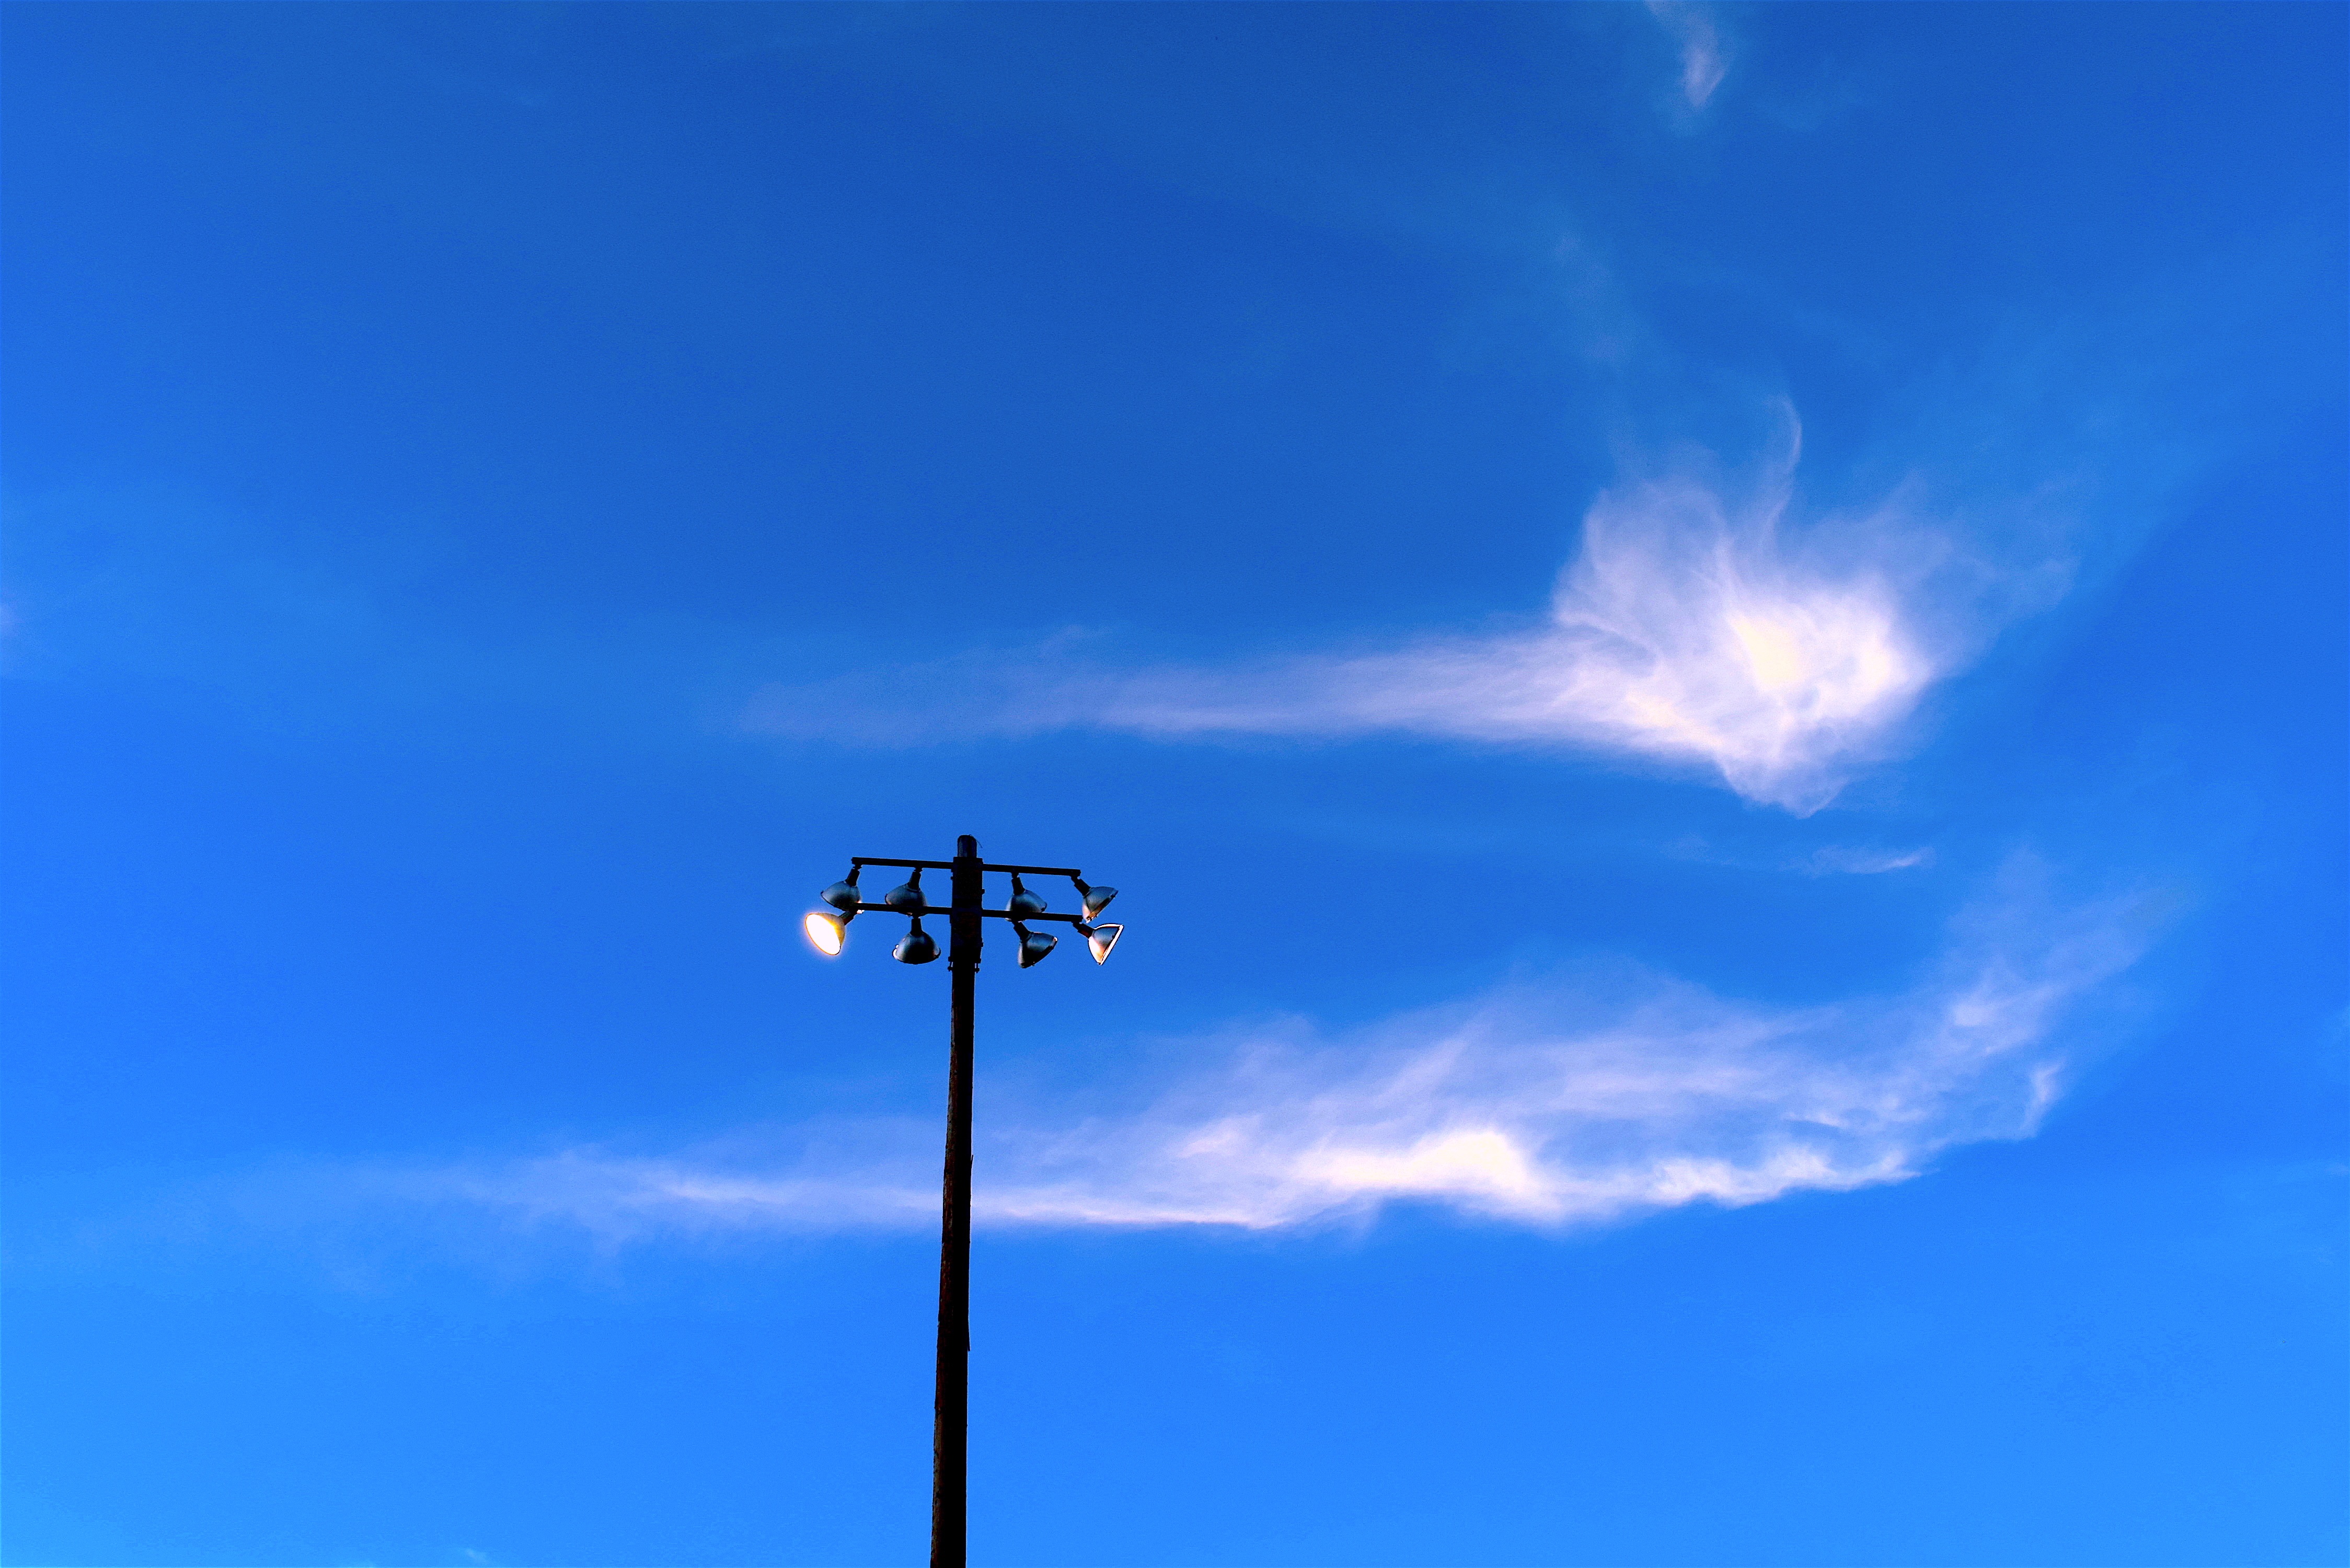
outdoor, horizon, light, cloud, sky, sunlight, wind, atmosphere, steel, dusk, pole, evening, line, metal, blue, street light, lighting, blue sky, power, clouds, light pole, meteorological phenomenon, atmosphere of earth